Visa requirements for Finnish citizens

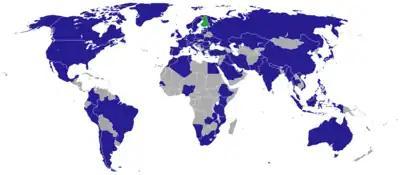
Diplomatic missions of Finland

When in a non-EU country where there is no Finnish embassy, Finnish citizens as EU citizens have the right to get consular protection from the embassy of any other EU country present in that country.